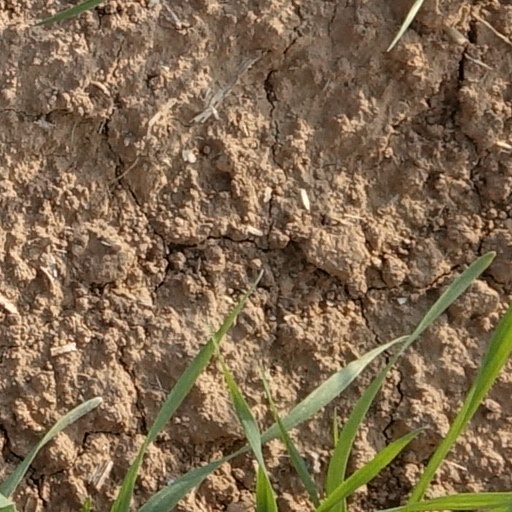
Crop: wheat